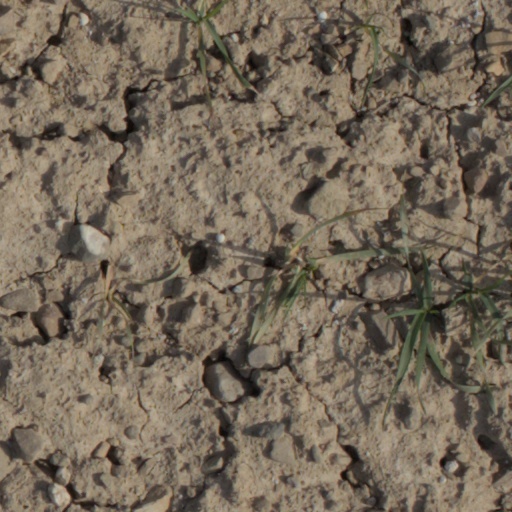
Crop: wheat